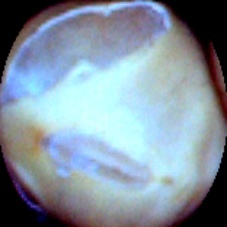
Label: Skin-damaged